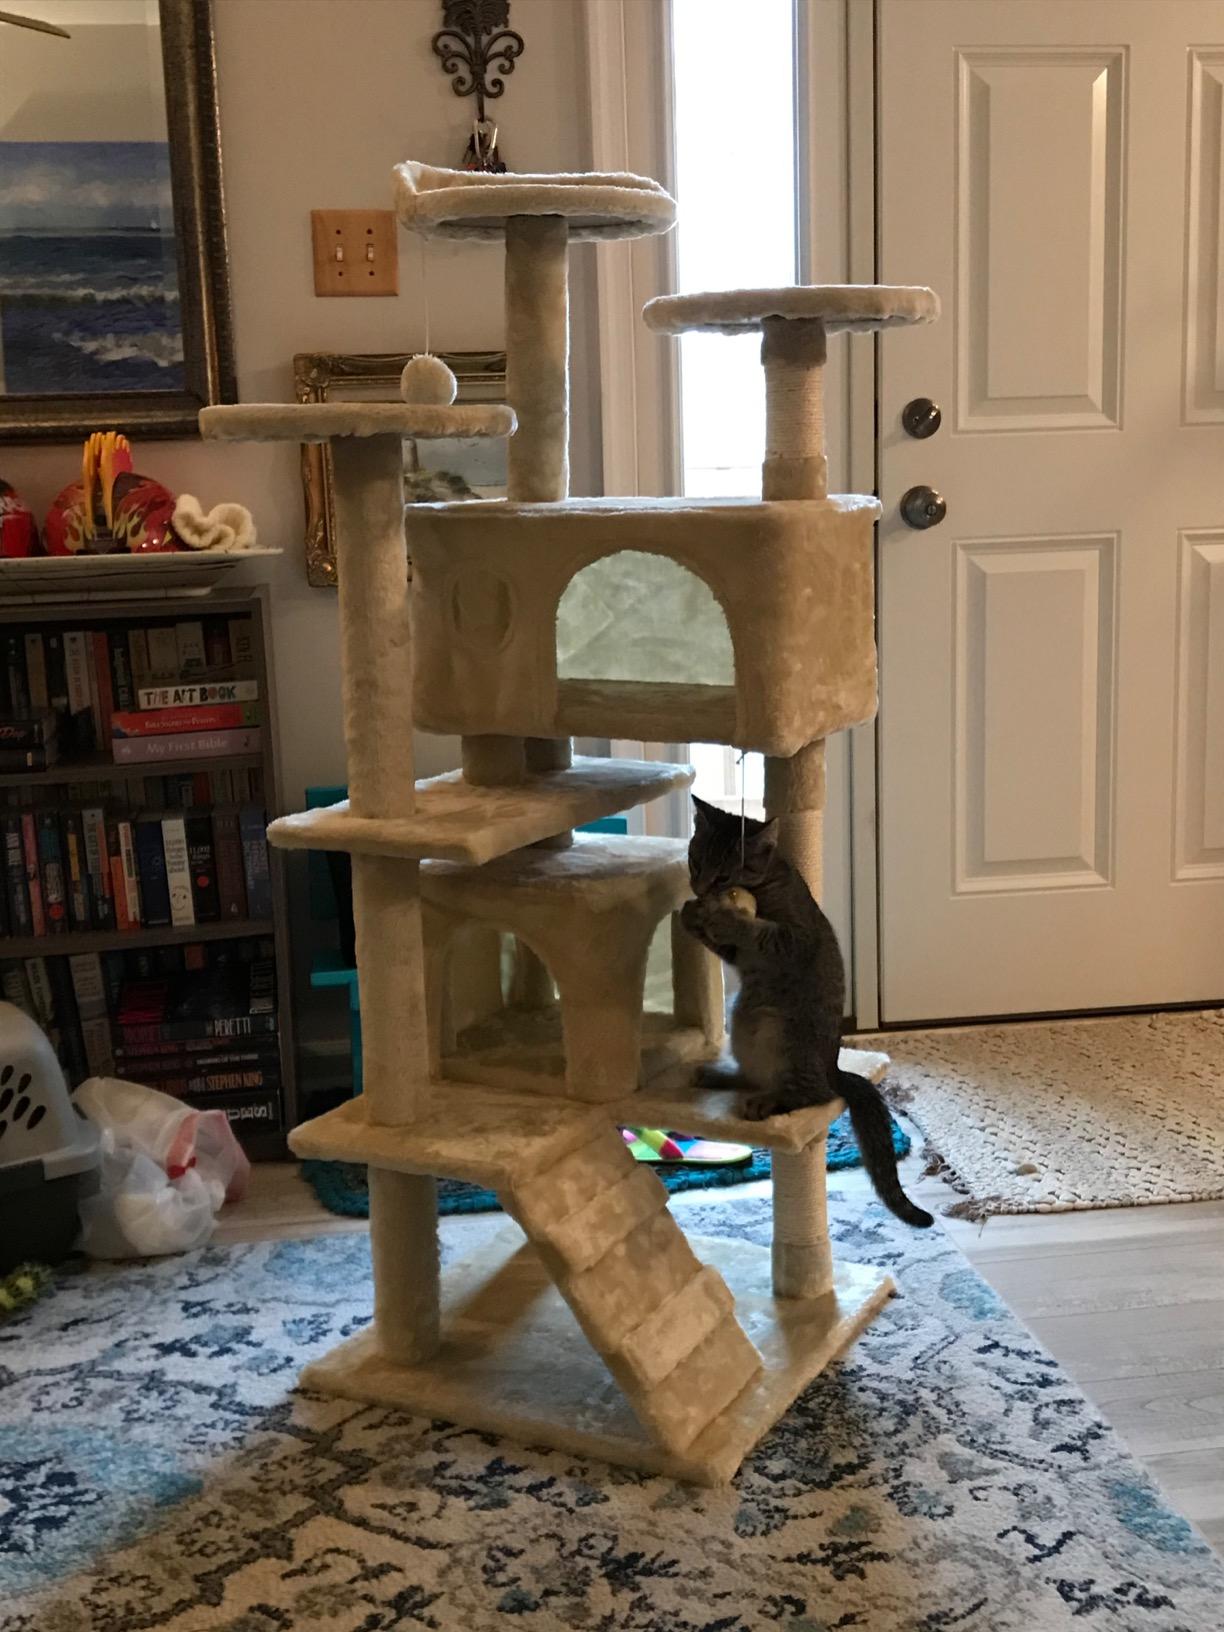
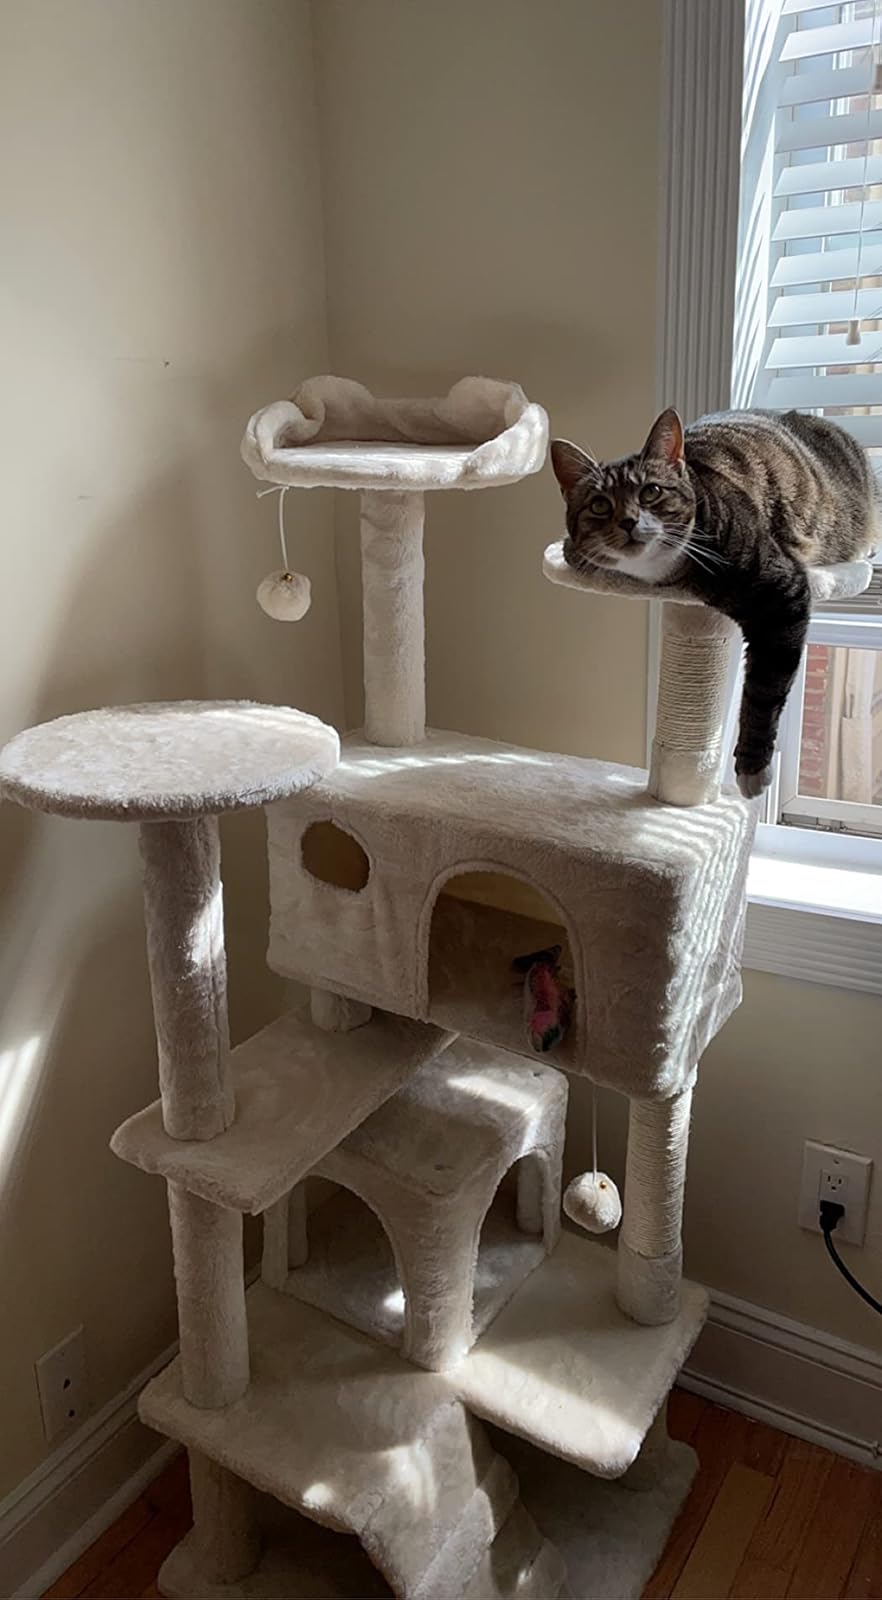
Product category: items_cat tree
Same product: yes